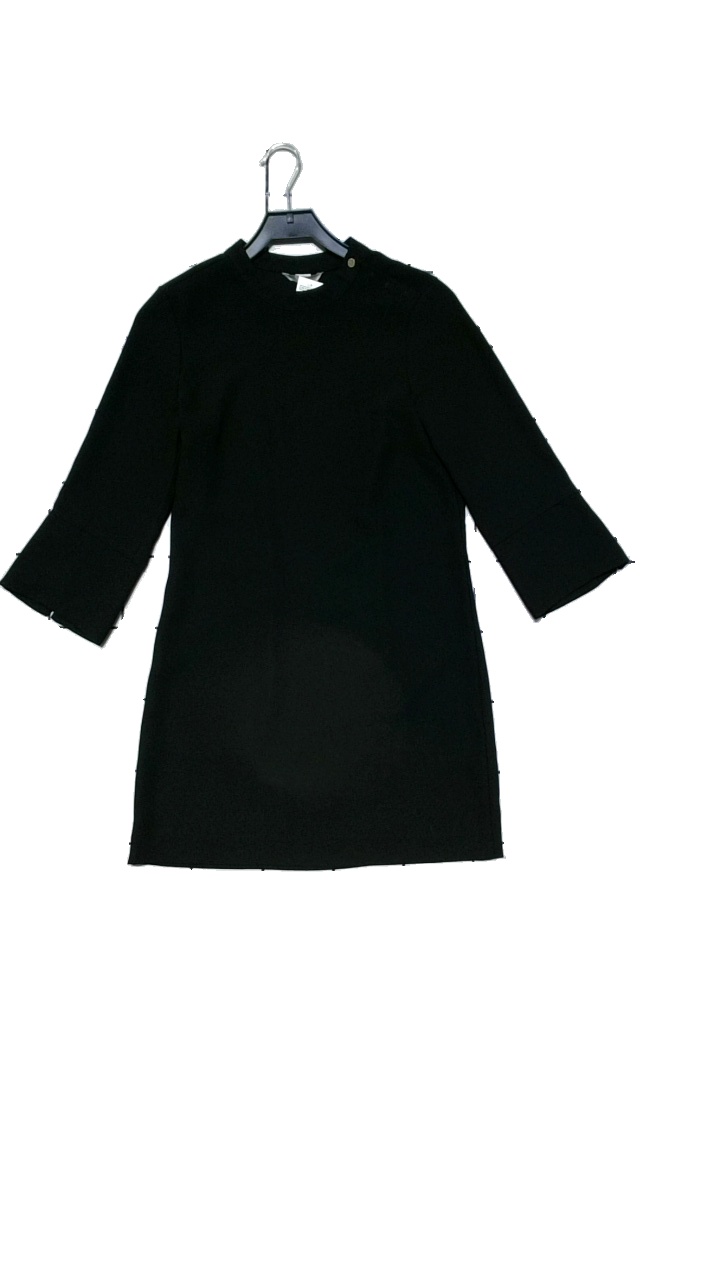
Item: Dress (Ladies)
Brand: Indiska
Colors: Black
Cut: C-collar
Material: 100% polyester
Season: All
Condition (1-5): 4
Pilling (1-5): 2
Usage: Reuse
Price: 50-100